Ashgabat

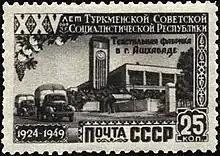
Textile factory in Ashgabat depicted on a 1950 stamp

The city was founded in 1881 on the basis of an Ahal Teke tribal village, and made the capital of the Turkmen Soviet Socialist Republic in 1924 when it was known as Poltoratsk. Much of the city was destroyed by the 1948 Ashgabat earthquake, but has since been extensively rebuilt under the rule of Saparmurat Niyazov's "White City" urban renewal project, resulting in monumental projects sheathed in costly white marble. The Soviet-era Karakum Canal runs through the city, carrying waters from the Amu Darya from east to west.